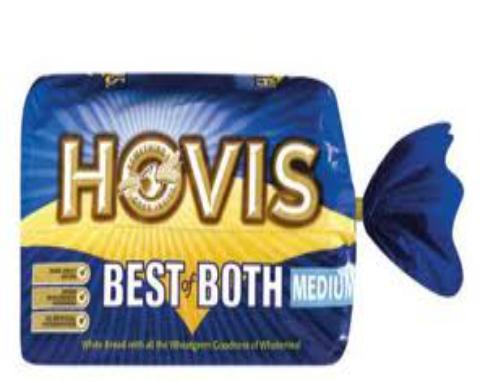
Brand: Hovis
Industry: Leisure